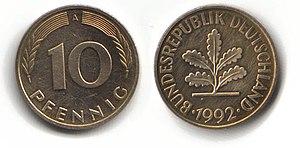
Adolf Jäger, né le 10 février 1895 à Francfort-sur-le-Main et mort le 22 décembre 1983 était un sculpteur et créateur de pièces de monnaie allemand. Le dessin des pièces pfennig de Deutsche Mark, qui ont été frappées à partir de 1948, l'a rendu célèbre sous le nom de Pfennig-Jäger.
Les pièces de monnaie allemandes sont une des représentations physiques, avec les billets de banque, de la monnaie d'Allemagne avant le passage à l'euro, et qui furent émises sous les régimes politiques suivants :